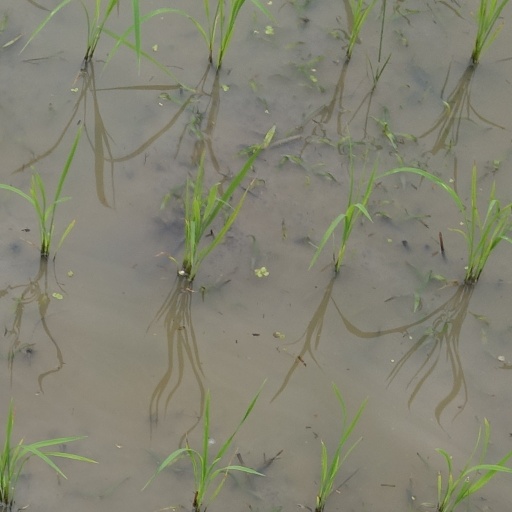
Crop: rice